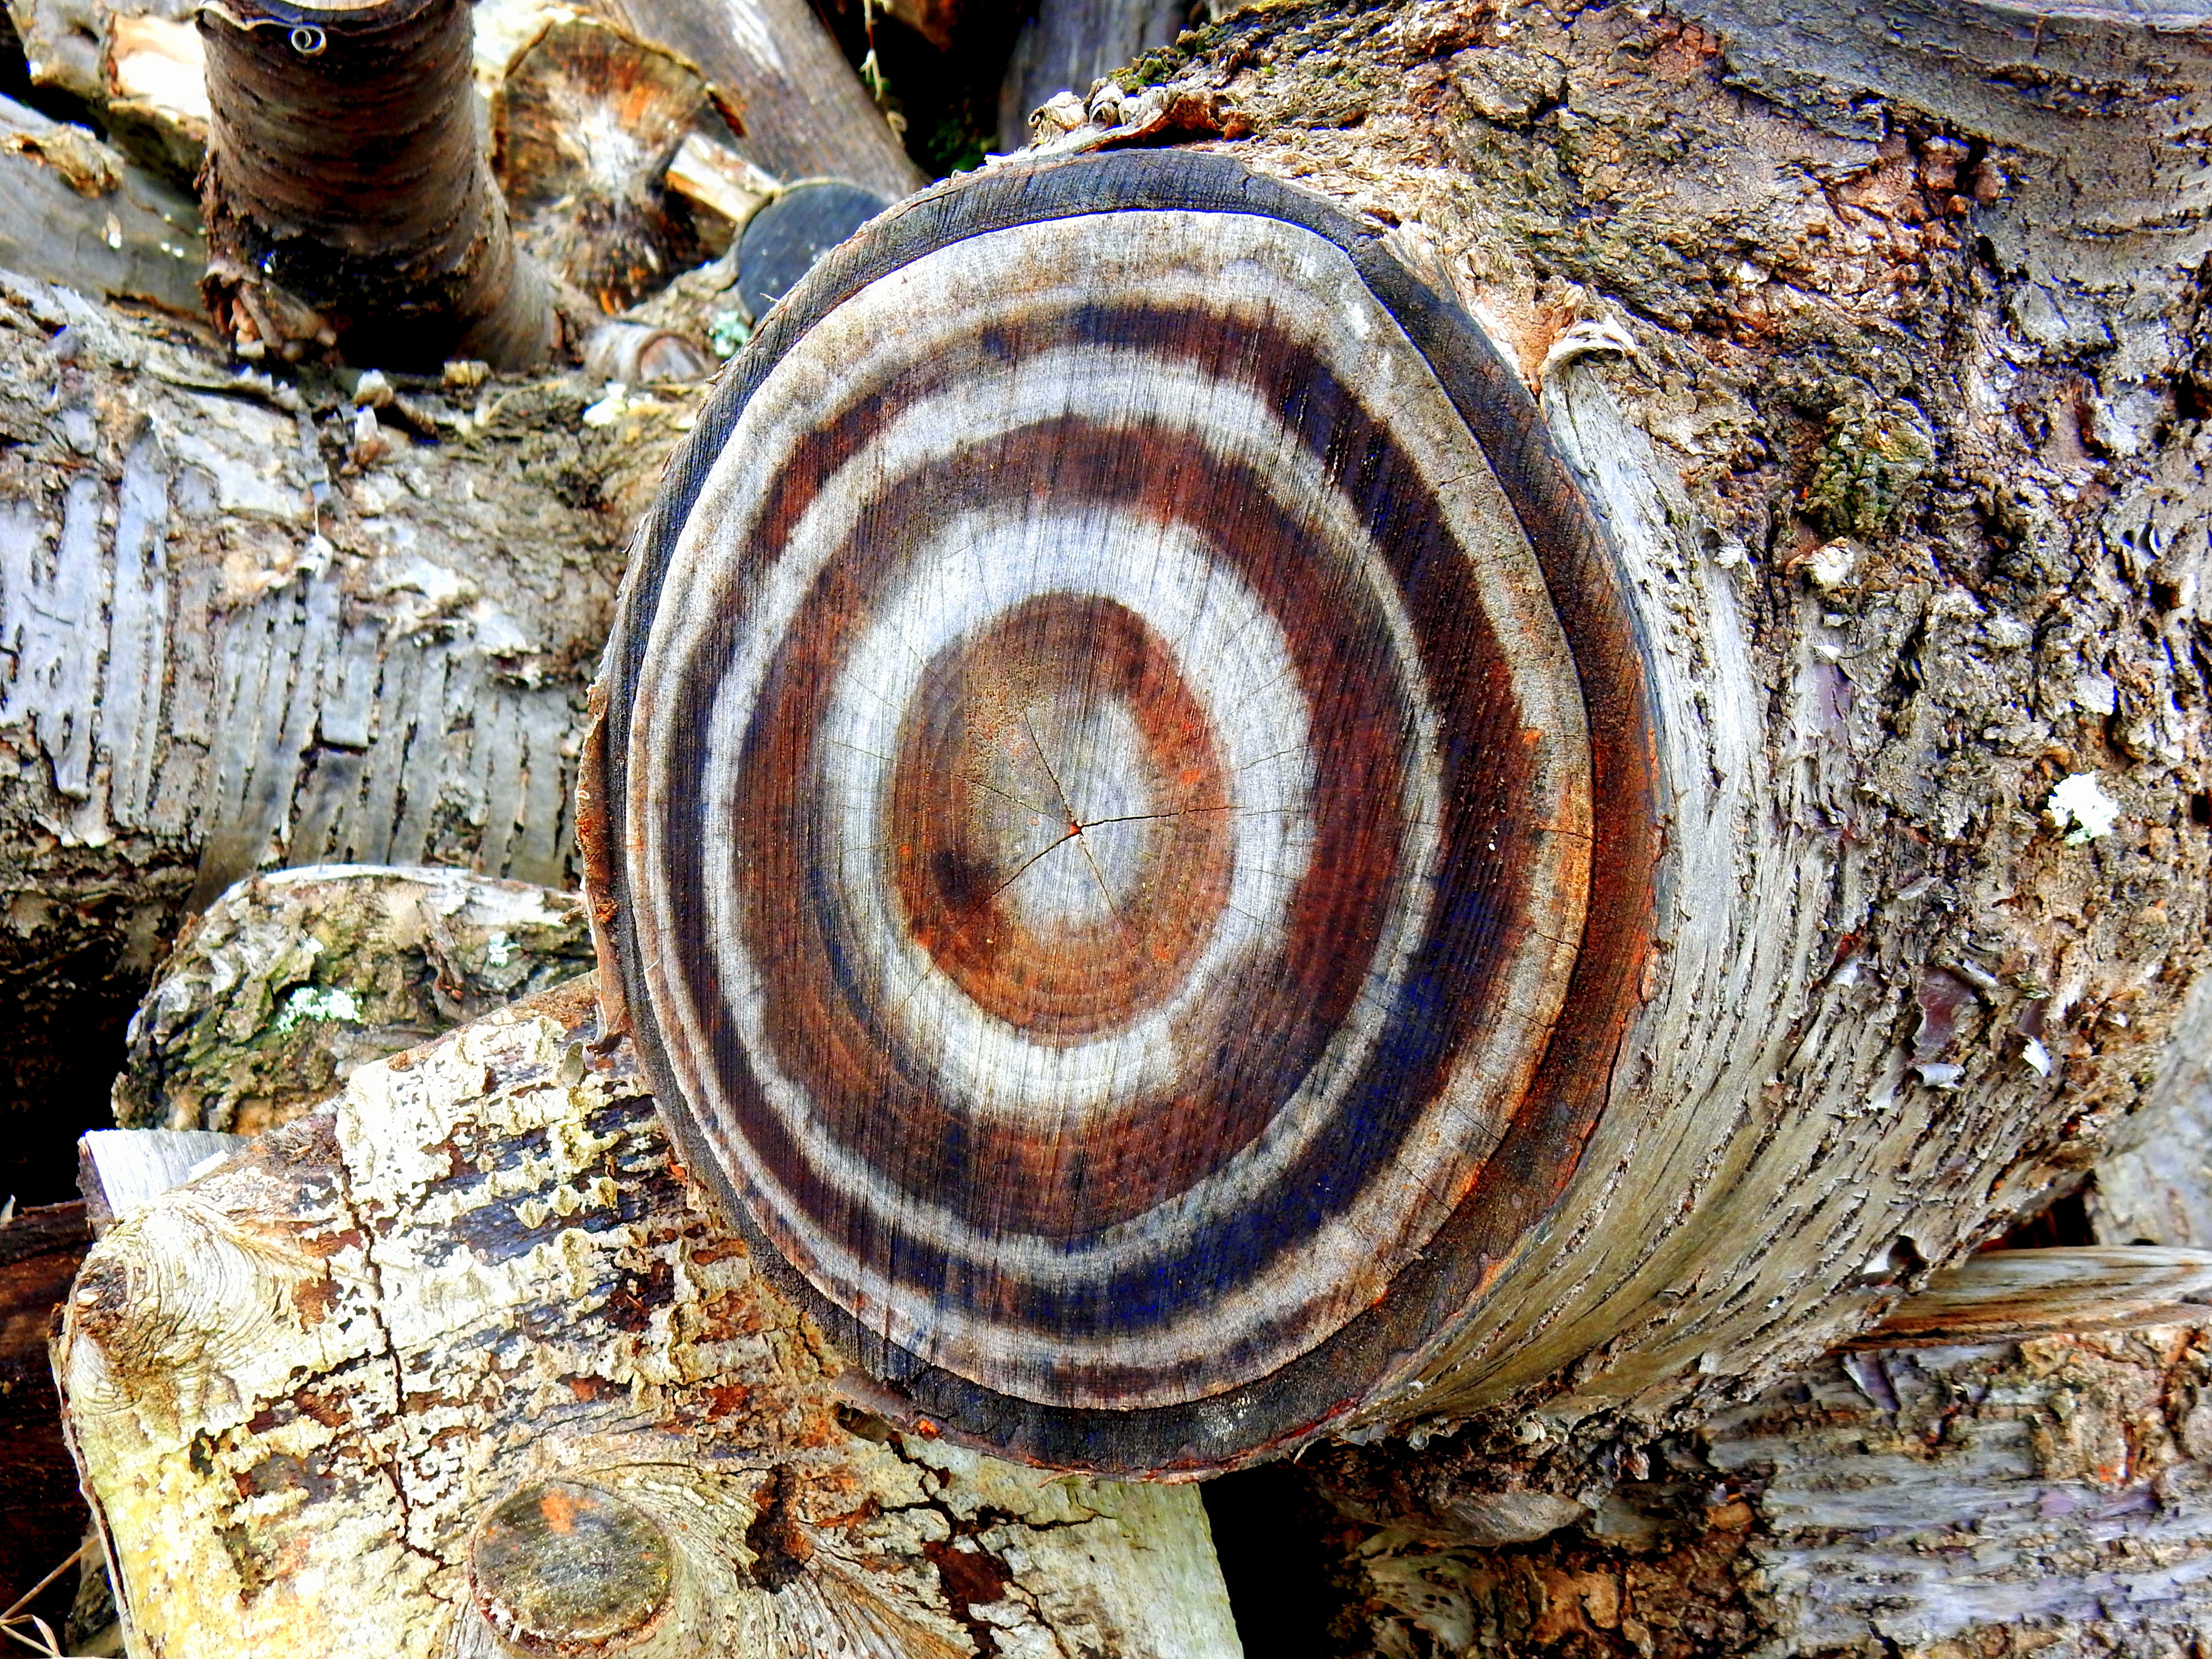
tree, nature, branch, structure, wood, texture, trunk, bark, wildlife, fauna, invertebrate, aesthetic, snail, decorative, target, molluscs, annual rings, sea snail, medicinal mushroom, snails and slugs